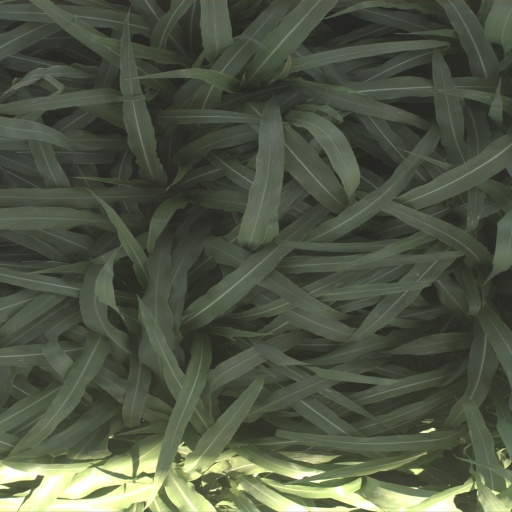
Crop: sorghum